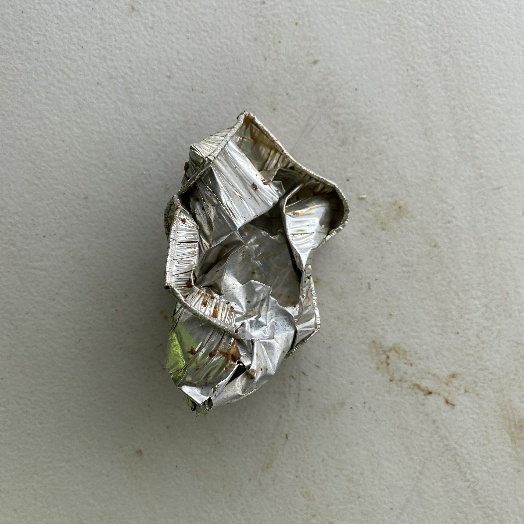
Label: Metal